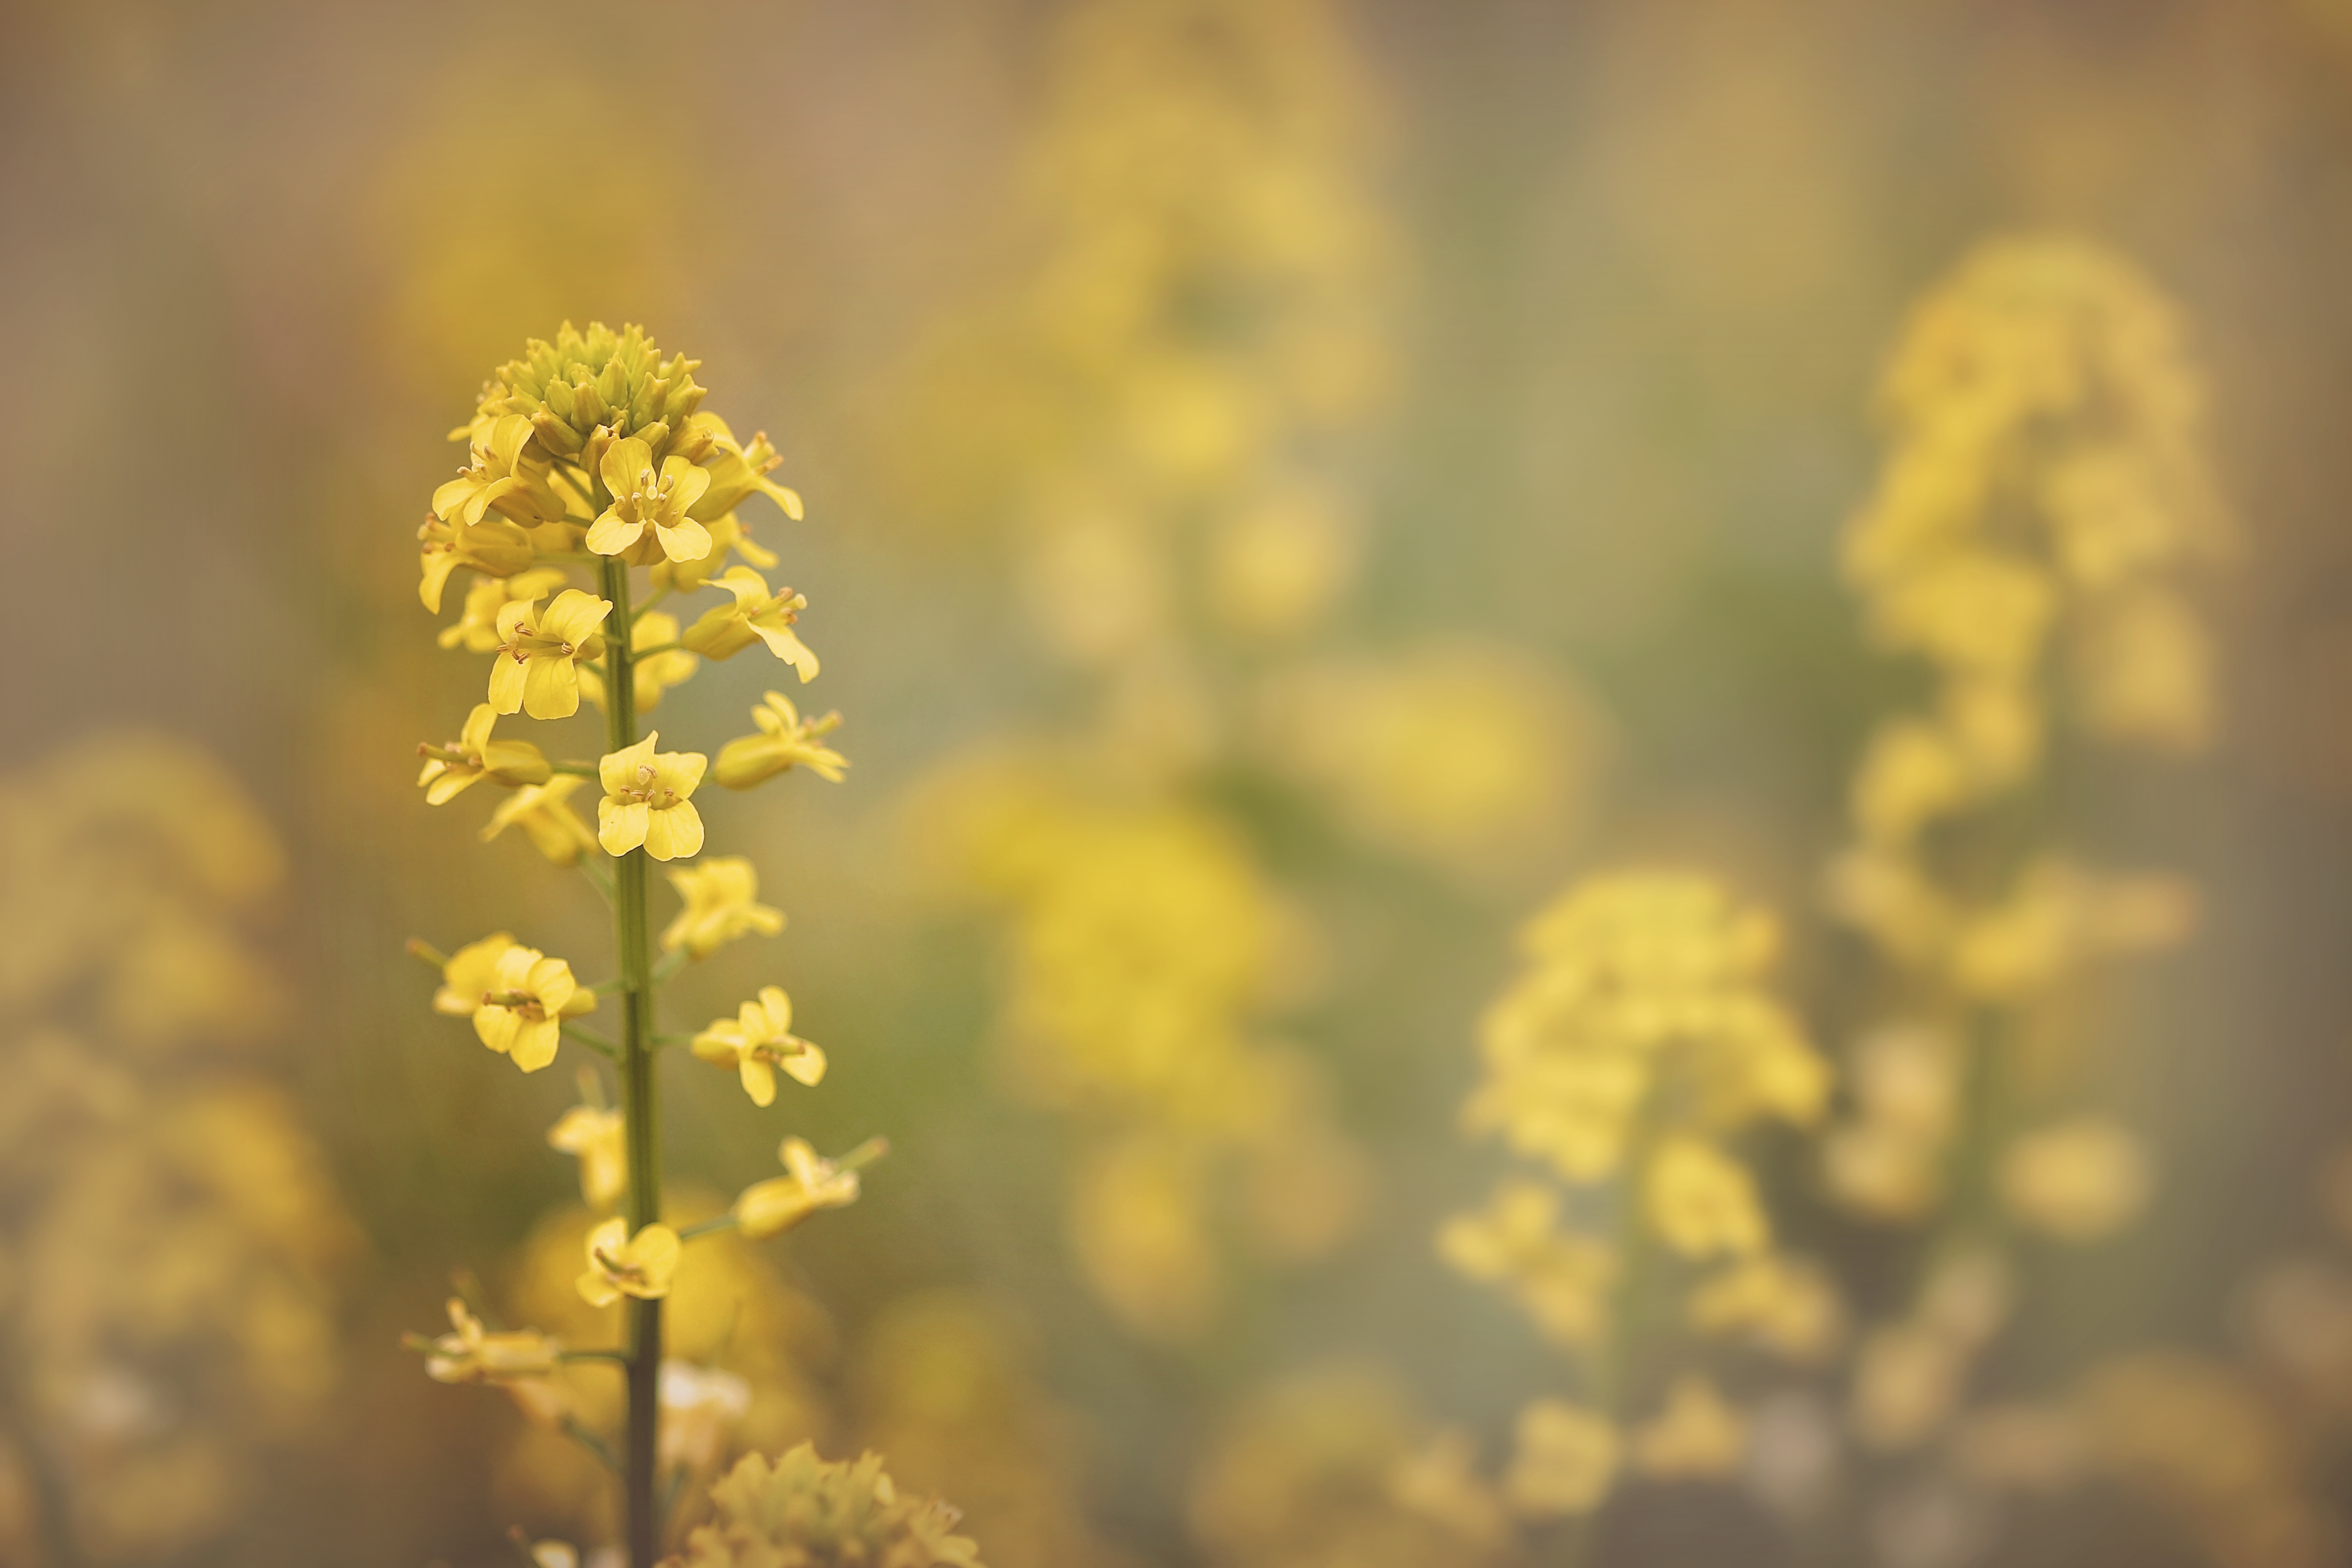
landscape, tree, nature, grass, branch, blossom, plant, field, meadow, sunlight, flower, bloom, pollen, food, spring, green, produce, vegetable, crop, color, macro, natural, fresh, blooming, colorful, yellow, agriculture, garden, flora, season, rapeseed, wildflower, close up, bright, scene, canola, spring flower, brassica, macro photography, flowering plant, grass family, plant stem, land plant, mustard plant